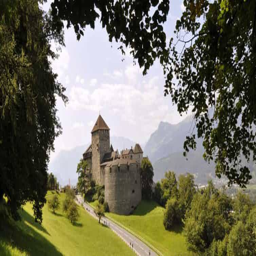
Vaduz Castle